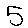
Label: 5